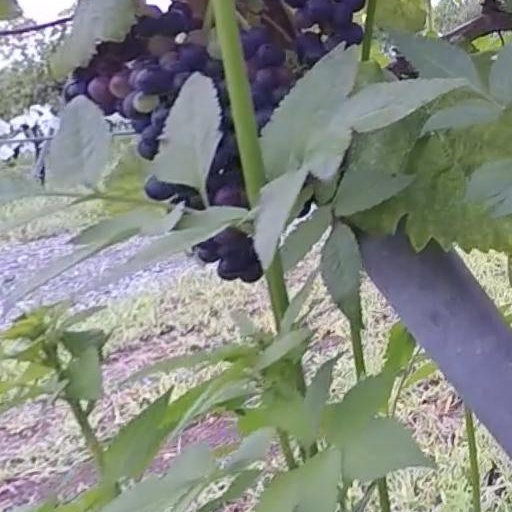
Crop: grape